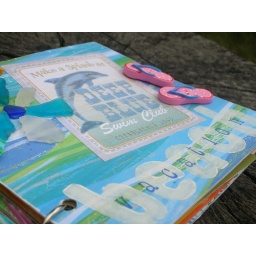
Front cover embellished with sea glass and wooden flip flops, stamped beach in paint and vacation over it in ink